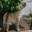
Label: leopard